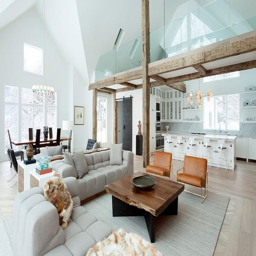
one of the biggest structural challenges to the design